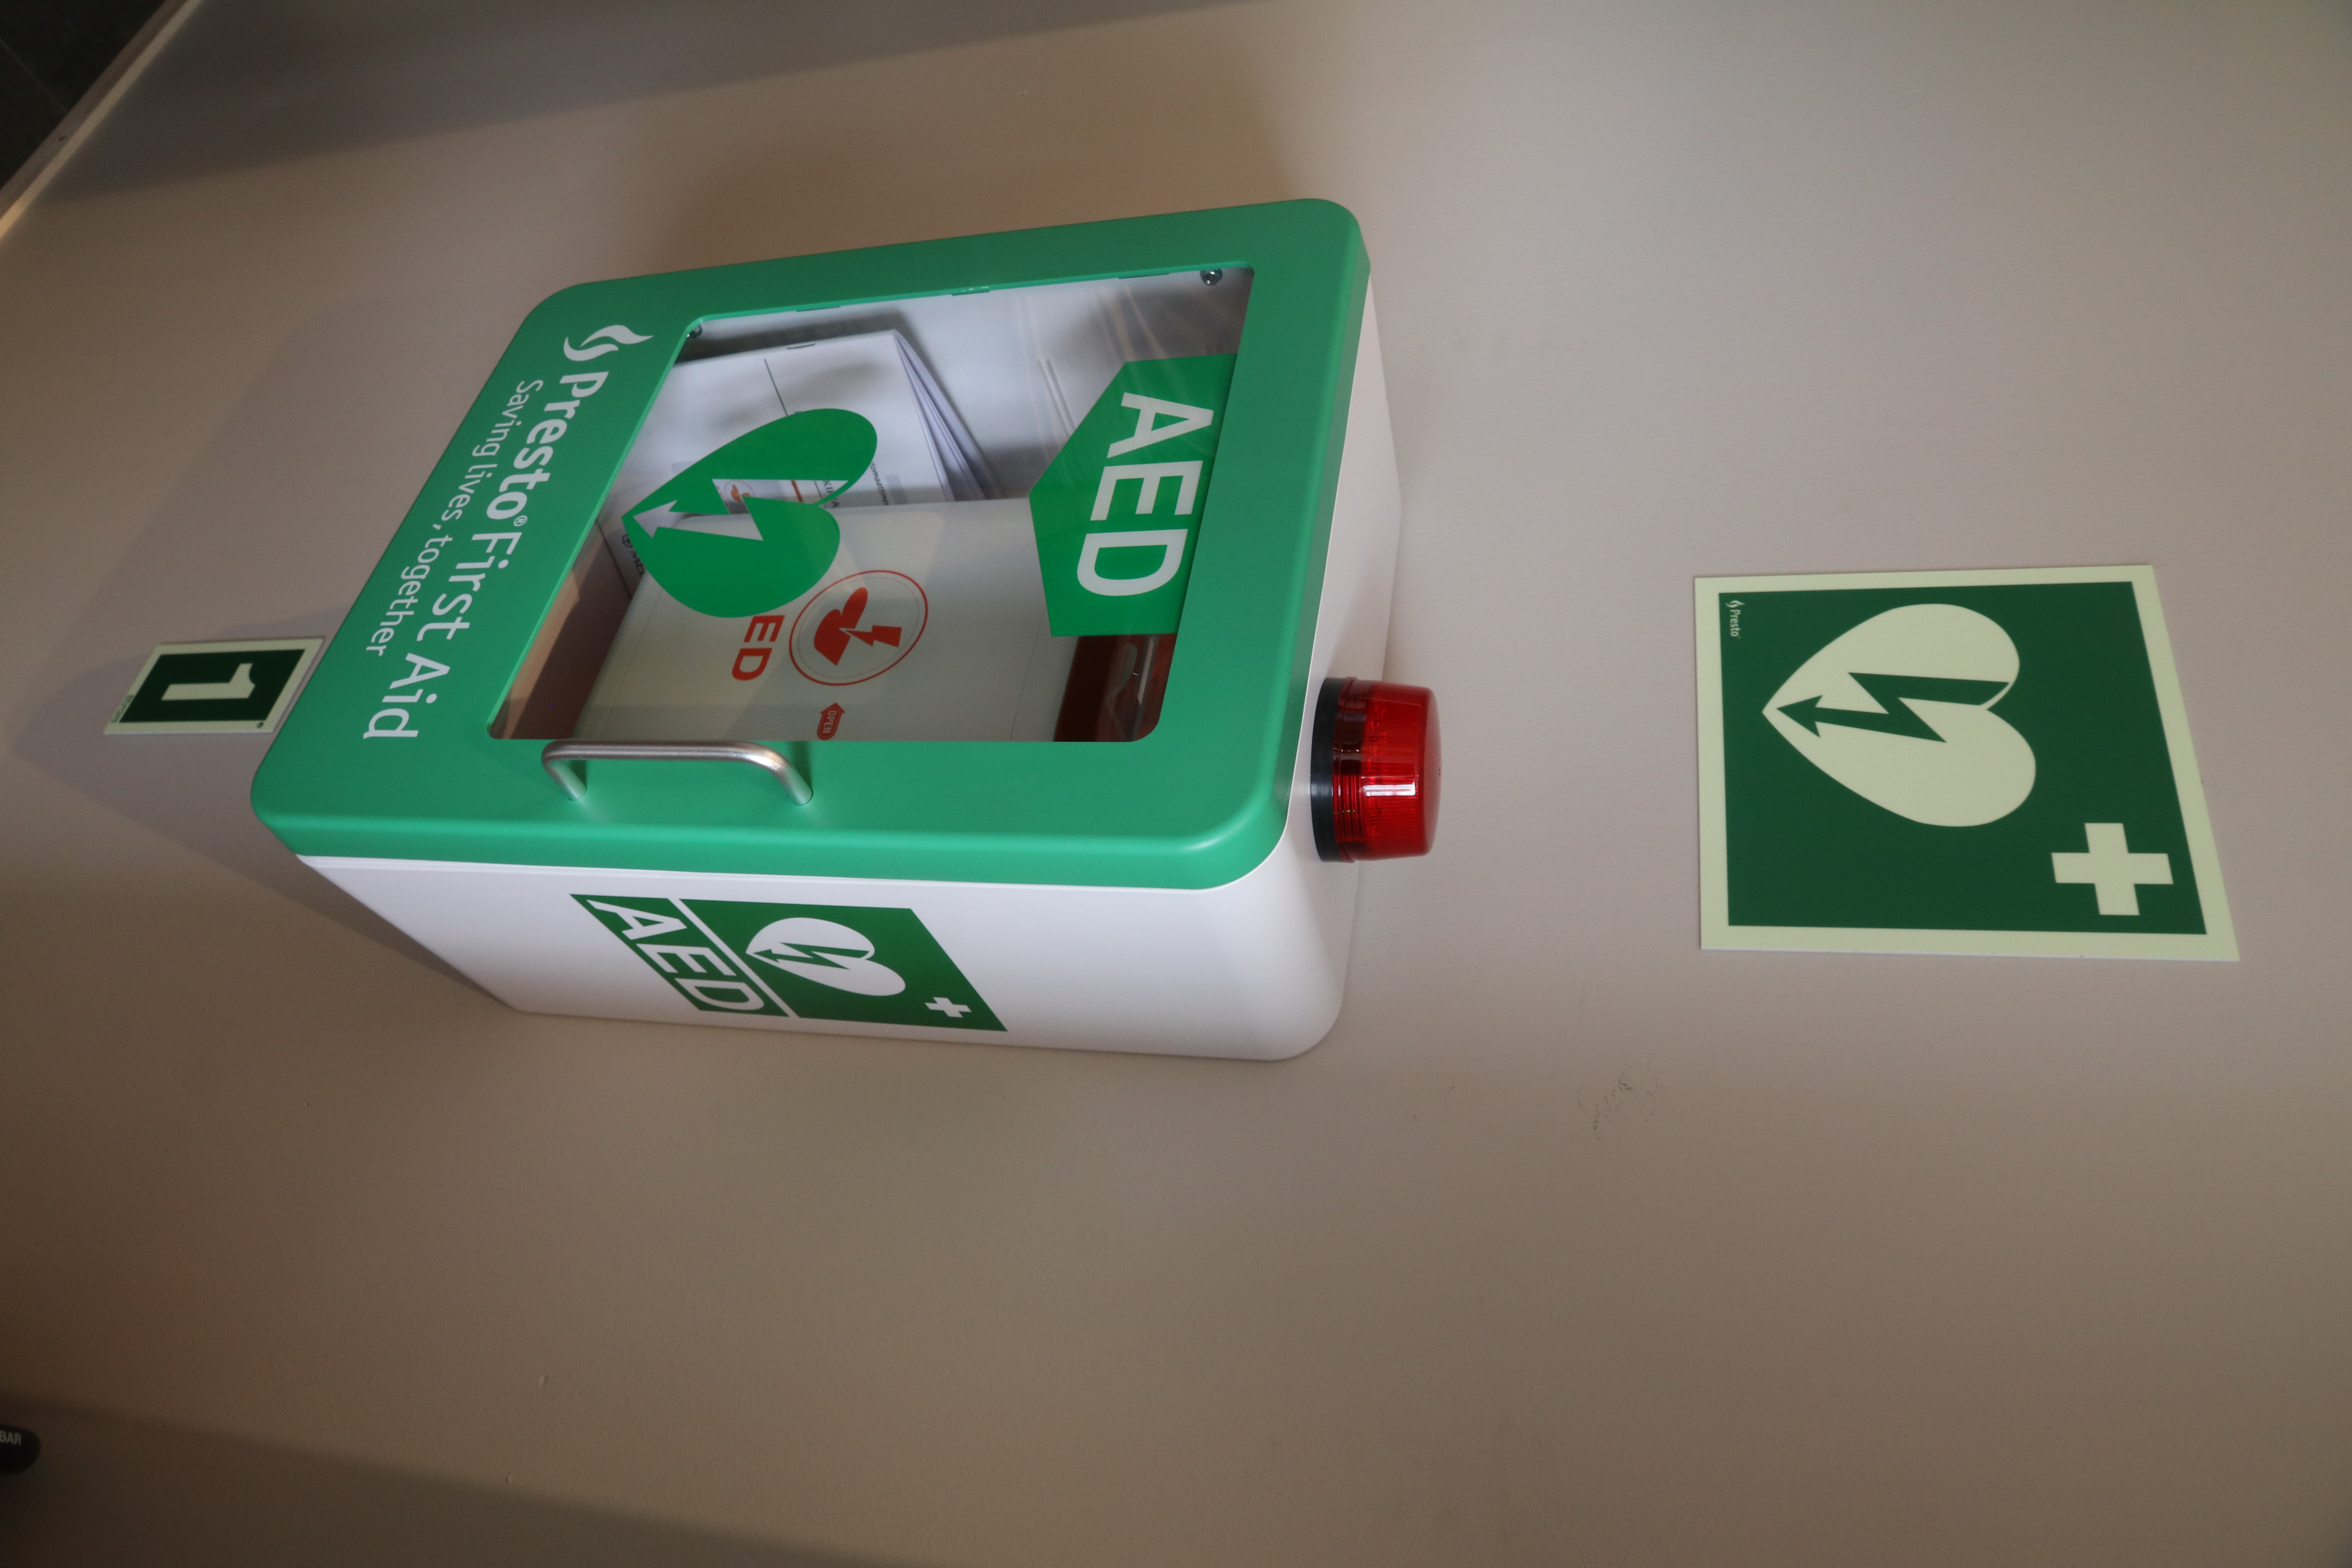
Defibrillator in Rautjärvi new church. Photographed on the first public opening of the church during the Day on the museum road 2025 event.
Specialty: biomedical engineering / devices